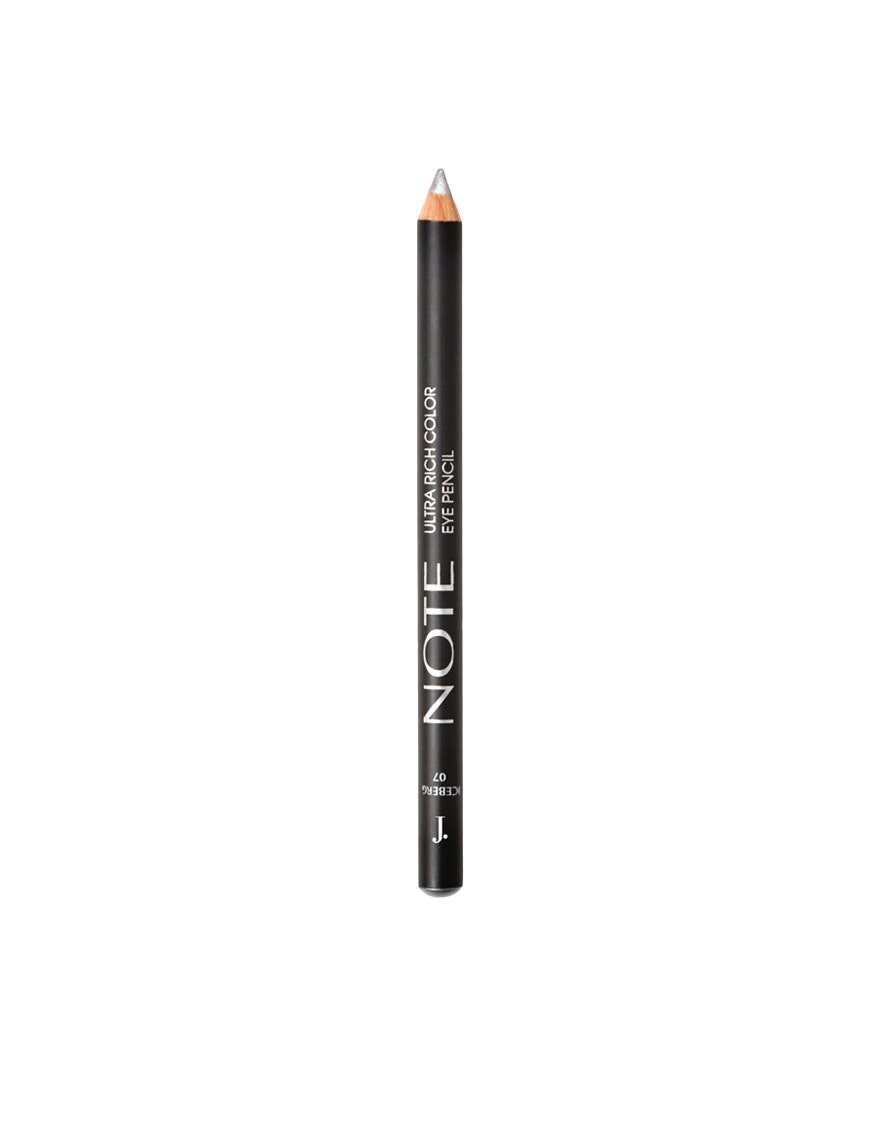
silver noel eye pencil